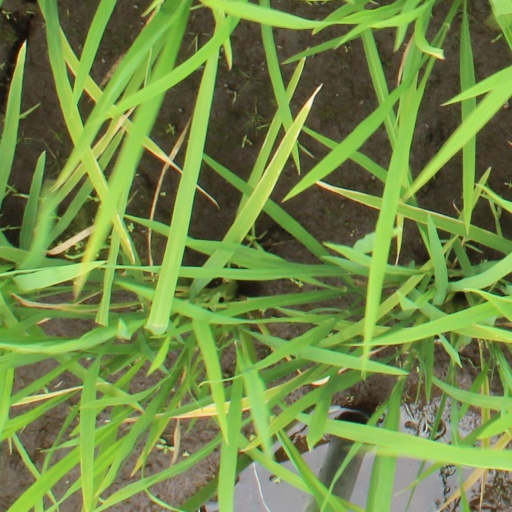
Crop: rice